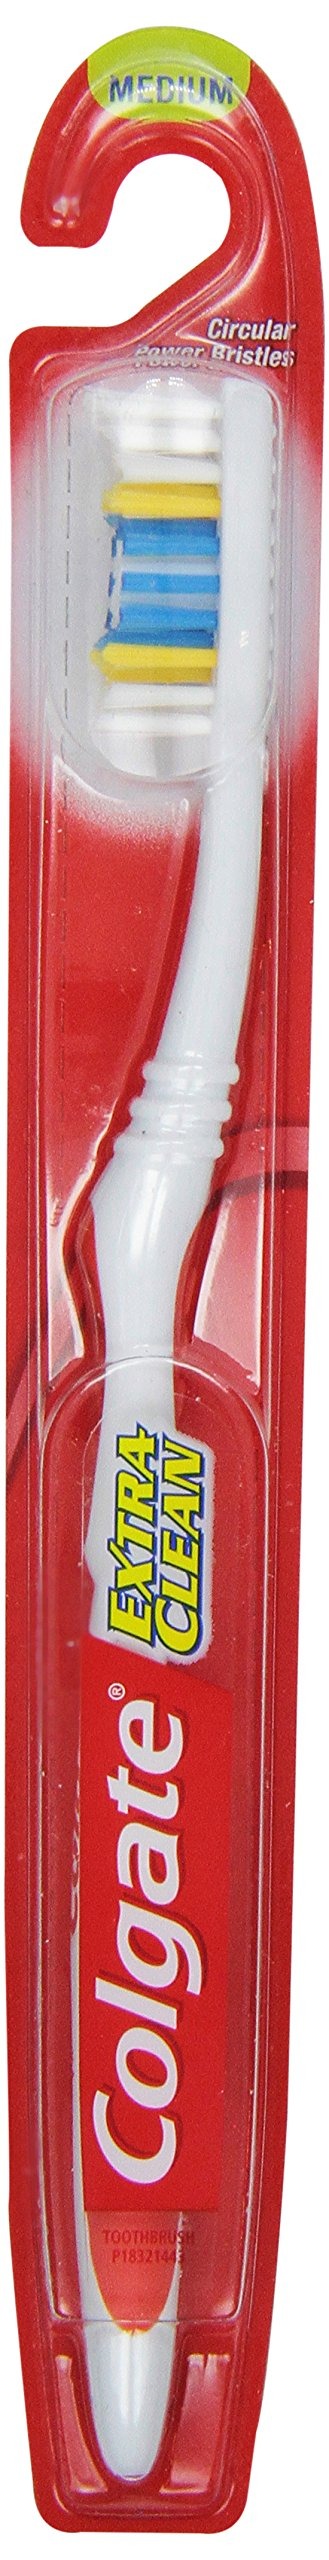
Item Name: Colgate Classic Full Head Med Each, Colors May Vary
Bullet Point: Colgate Classic Full Head Med Each, Colors May Vary
Product Description: COLGATE TOOTH BRUSH ** usa ** MEDIUM 6PC/BX #41
Value: 1.0
Unit: each

Price: 4.04